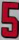
Number: 5